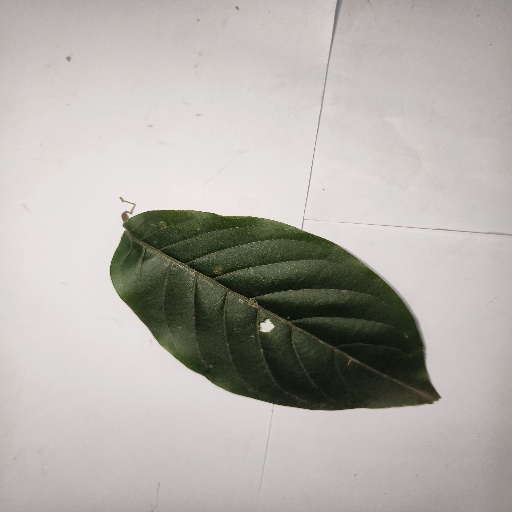
Species: HariTaki
Leaf condition: Healthy Leaf